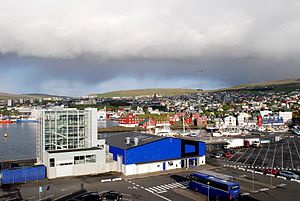
Thorshavn / Galleri
Thorshavn, blandt færinger som regel blot kaldet Havn, er hovedstaden på Færøerne og ligger på østkysten af øgruppens største ø, Streymoy, i læ af øen Nólsoy. Byen er med sine 19.165 indbyggere, og 21.078 indbyggere i kommunen, desuden Færøernes største by og kommune og landets kulturelle, økonomiske og trafikale centrum. Thorshavn består af midtbyen, den sydlige forstad Argir og de to nordlige forstæder Hoyvík og Hvítanes, der er beliggende på et fladt område omkranset af bjerge og hav.